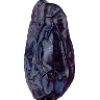
Label: Dates 1